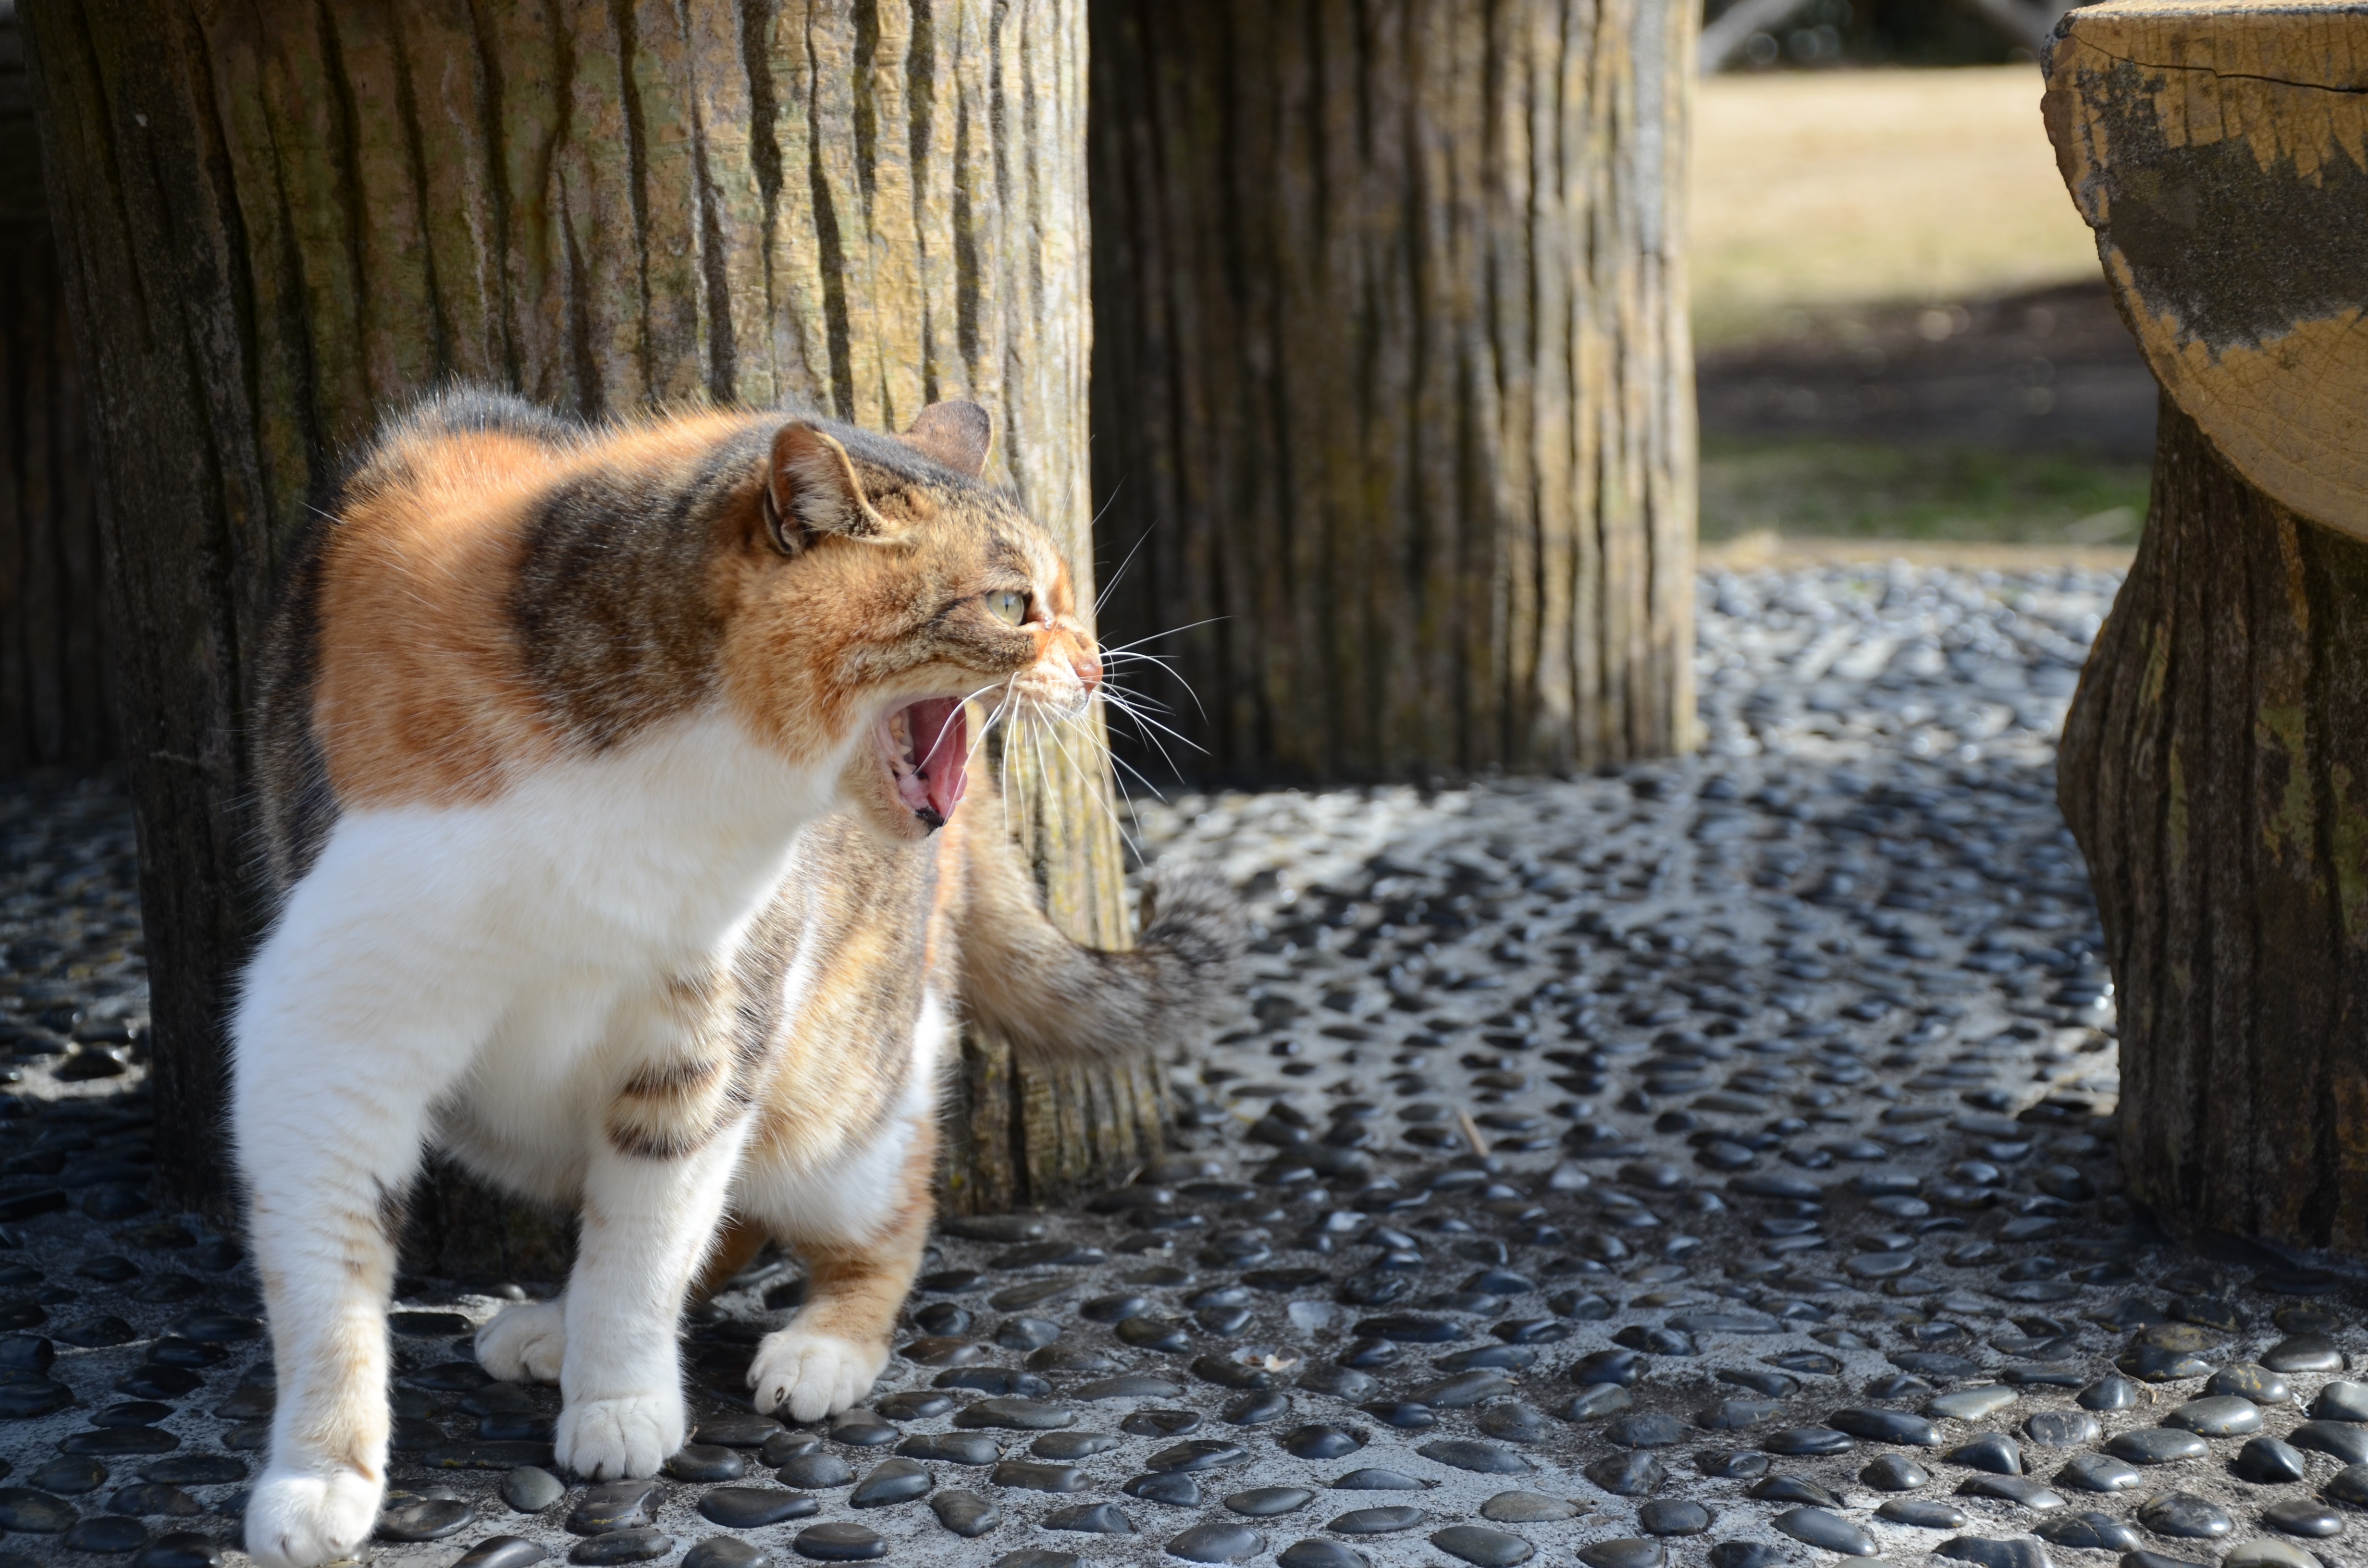
zoo, cat, mammal, fauna, fight, whiskers, vertebrate, kat, animal shelter, stray cat, small to medium sized cats, cat like mammal